Théodore Dubois

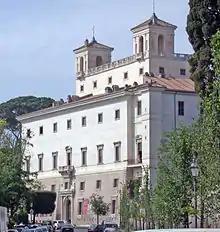
exterior of imposing white building, six storeys high

The Prix brought with it liberally subsidised accommodation and tuition at the French Academy in Rome, at the Villa de Medici. During his time there, beginning in December 1861, Dubois became a friend of fellow students including Jules Massenet. Between his studies he visited the monuments of Rome and the surrounding countryside, attended the musical performances of the Sistine Chapel, and made trips to Naples, Pompeii, Venice, Verona, Mantua, Milan and Florence. He gave his impressions musical form in an overture in the classical style, an Italian buffo opera ("La prova di opera seria" – Rehearsal of an opera seria) and finally a solemn Mass. Among the eminent musicians he met during his time in Rome was Franz Liszt, who heard the Mass and encouraged the young Dubois.